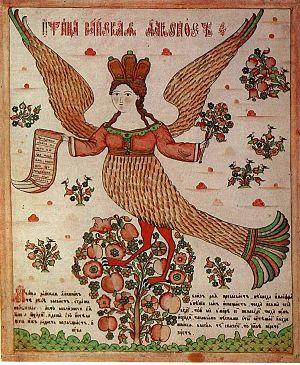
Le loubok, ou loubki au pluriel, est une estampe populaire russe gravée en général sur bois. Les loubki se présentent sous la forme de graphismes simples et narratifs inspirés de la littérature, d'histoires religieuses et populaires. Les loubki étaient parfois utilisés comme supports décoratifs dans les maisons et les auberges.